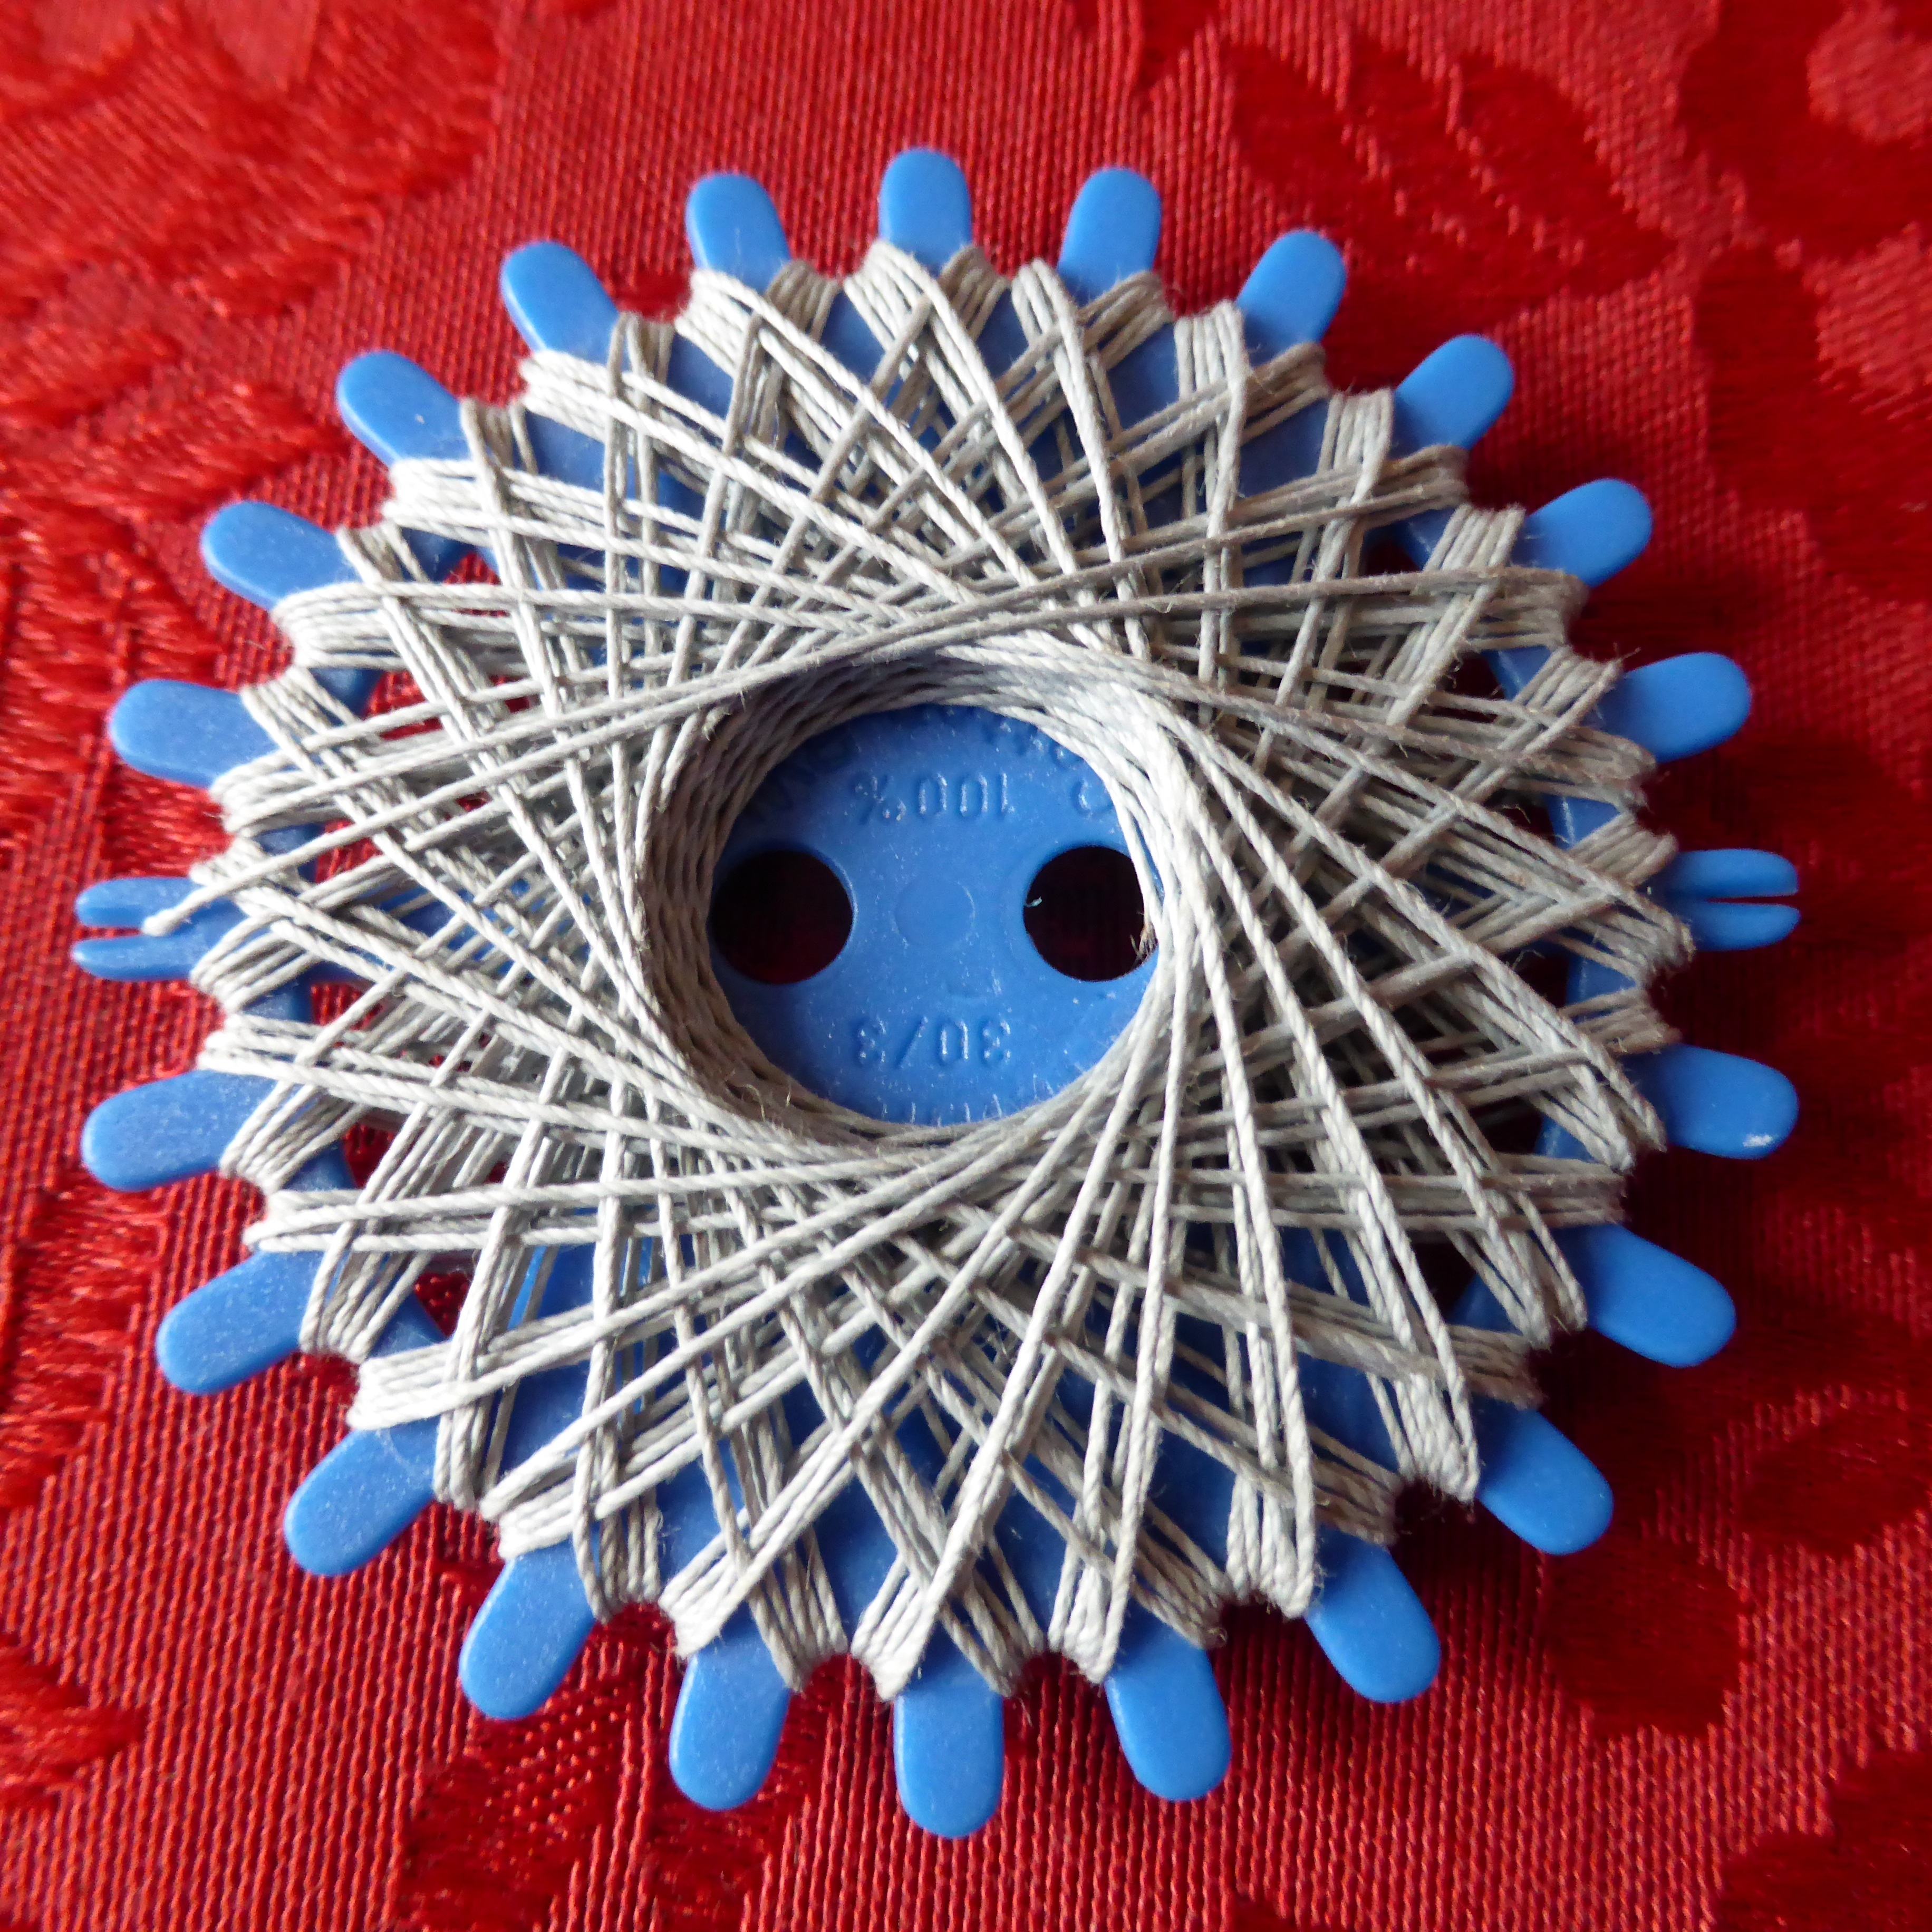
wing, wheel, red, blue, yarn, material, circle, thread, sew, sewing thread, grey, art, coiled, handarbeiten, thread spool, haberdashery, fashion accessory, aircraft engine, star zwirn